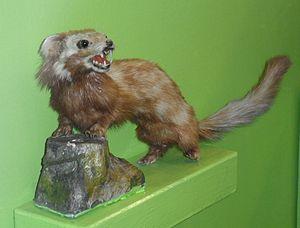
Le Putois marbré est une espèce de mammifères de la famille des Mustélidés.